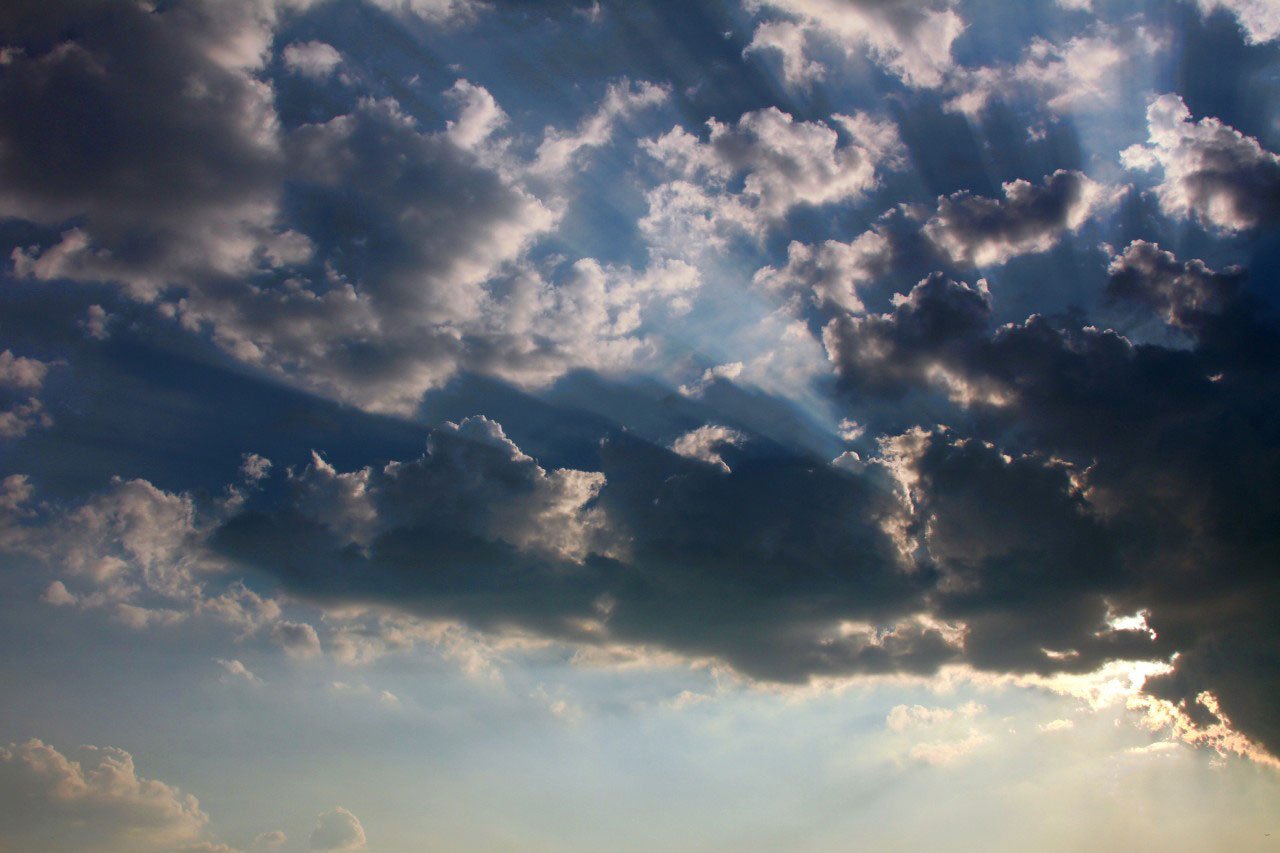
nature, horizon, cloud, sky, sun, sunrise, sunset, sunlight, ray, morning, dawn, atmosphere, beam, dusk, daytime, evening, cumulus, clouds, afterglow, meteorological phenomenon